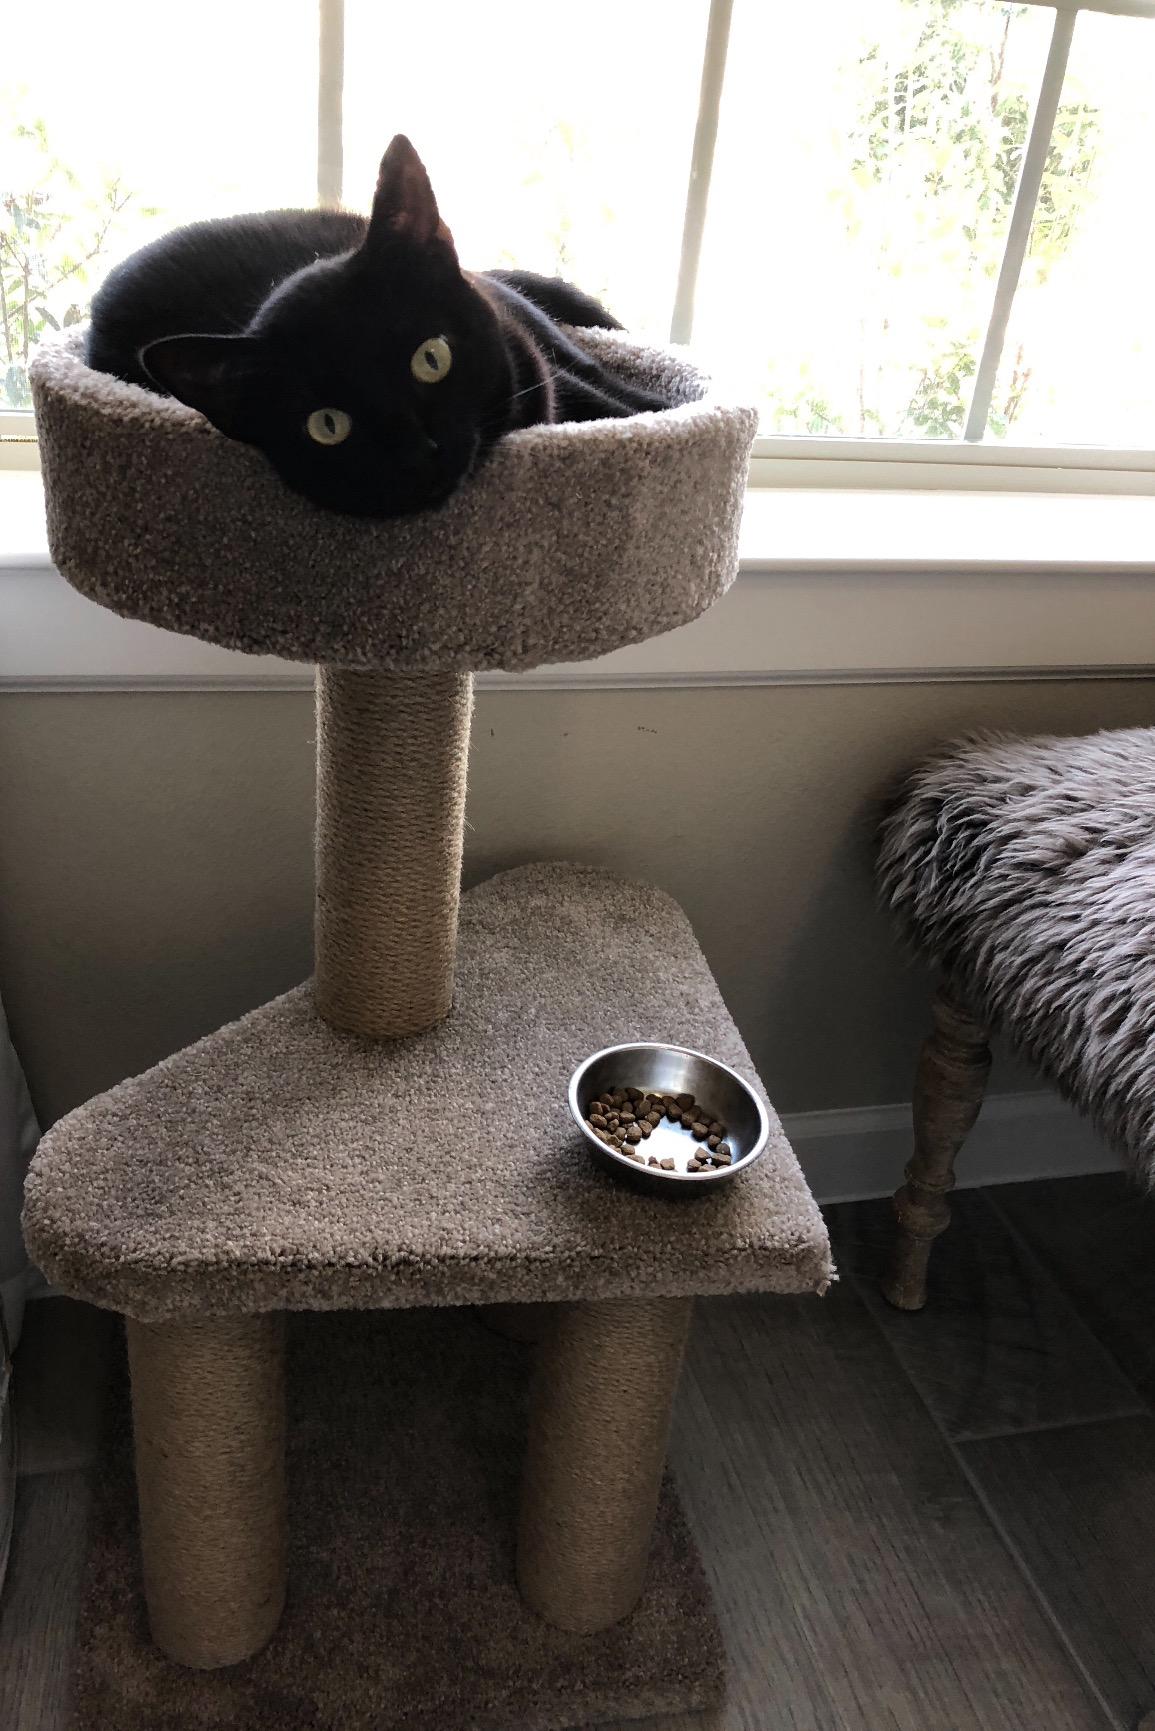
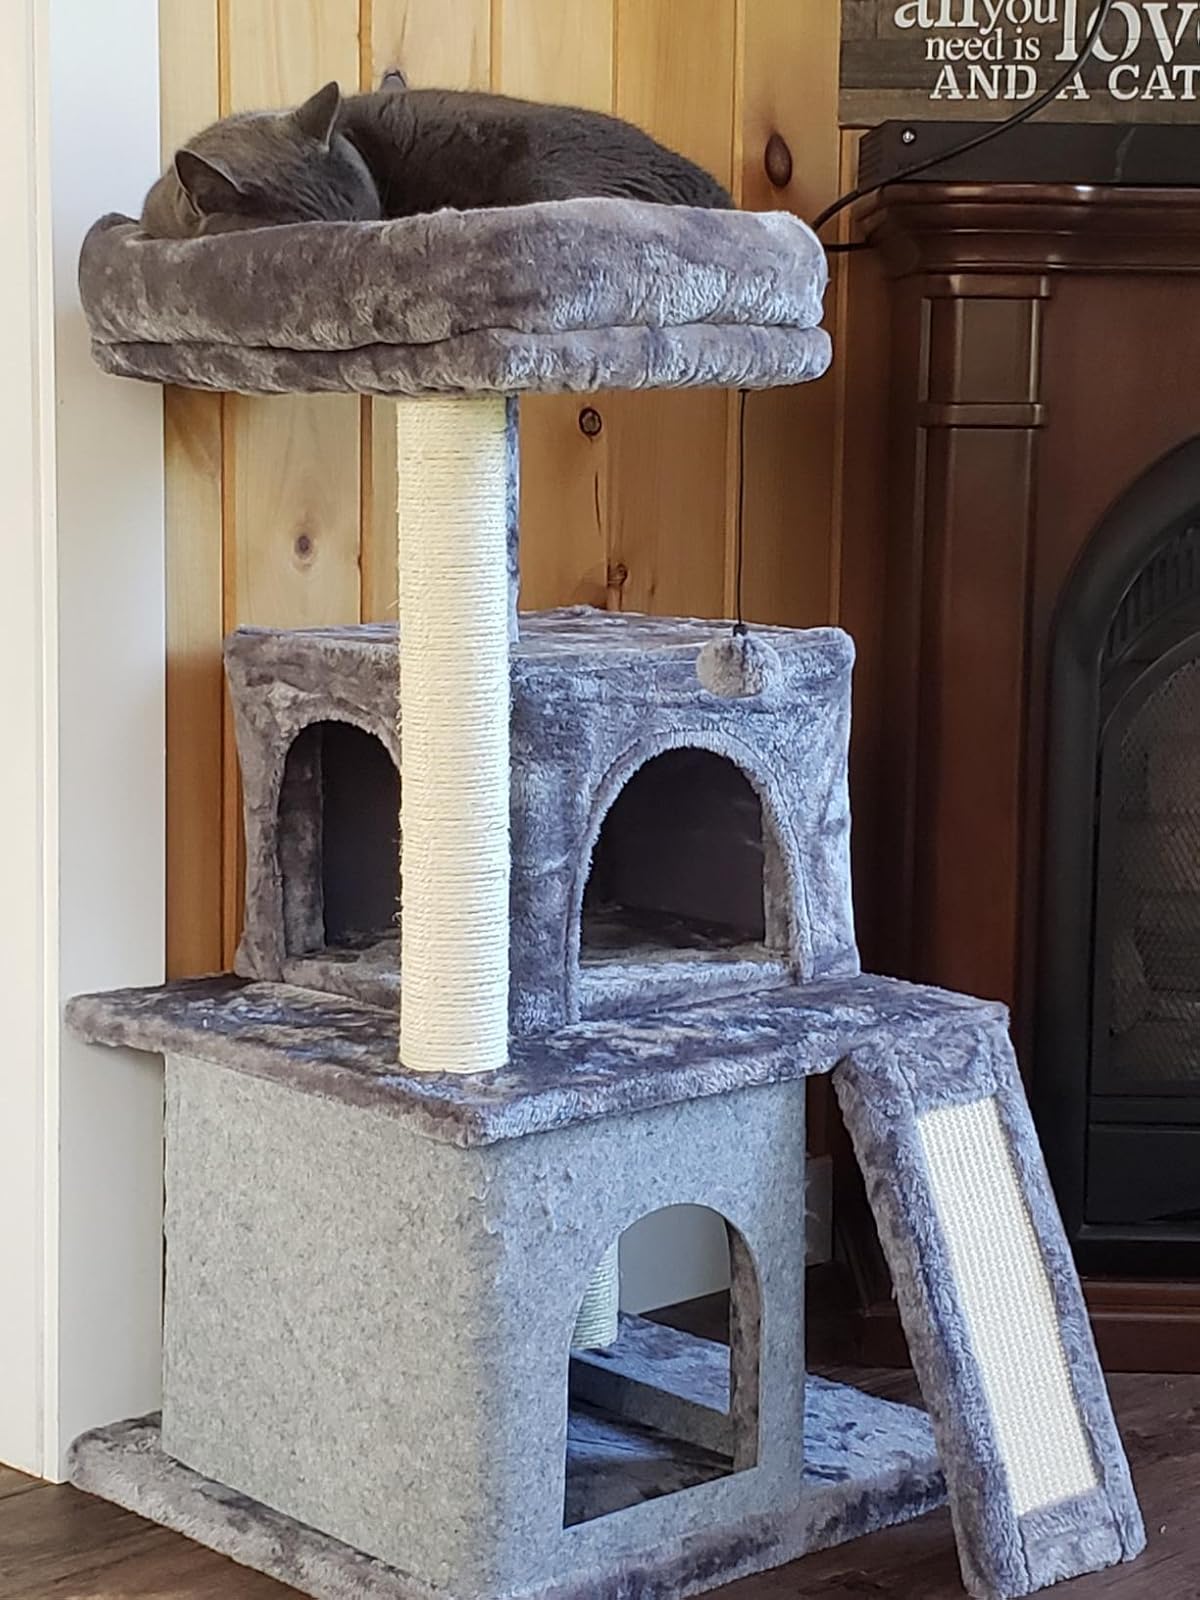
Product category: items_cat tree
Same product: no